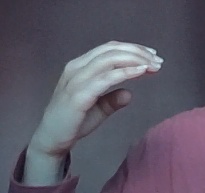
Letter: jeem